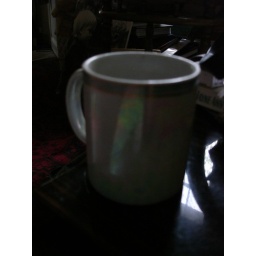
after lots of other clear phtos in different postion of the coffee cup near my bed